Tyler Boyd (soccer)

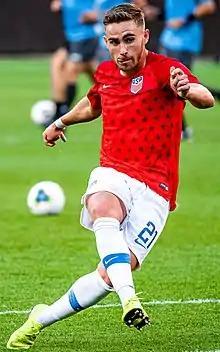
Boyd with the United States at the 2019 CONCACAF Gold Cup

Tyler Dominic Boyd (born December 30, 1994) is a professional soccer player who plays as a winger for Major League Soccer club Nashville SC. Born in New Zealand, he represents the United States national team.